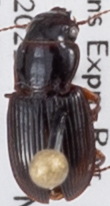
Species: Cratacanthus dubius
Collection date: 2021-09-15
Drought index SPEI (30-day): -0.83
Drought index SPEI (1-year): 0.142
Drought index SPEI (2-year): -0.71